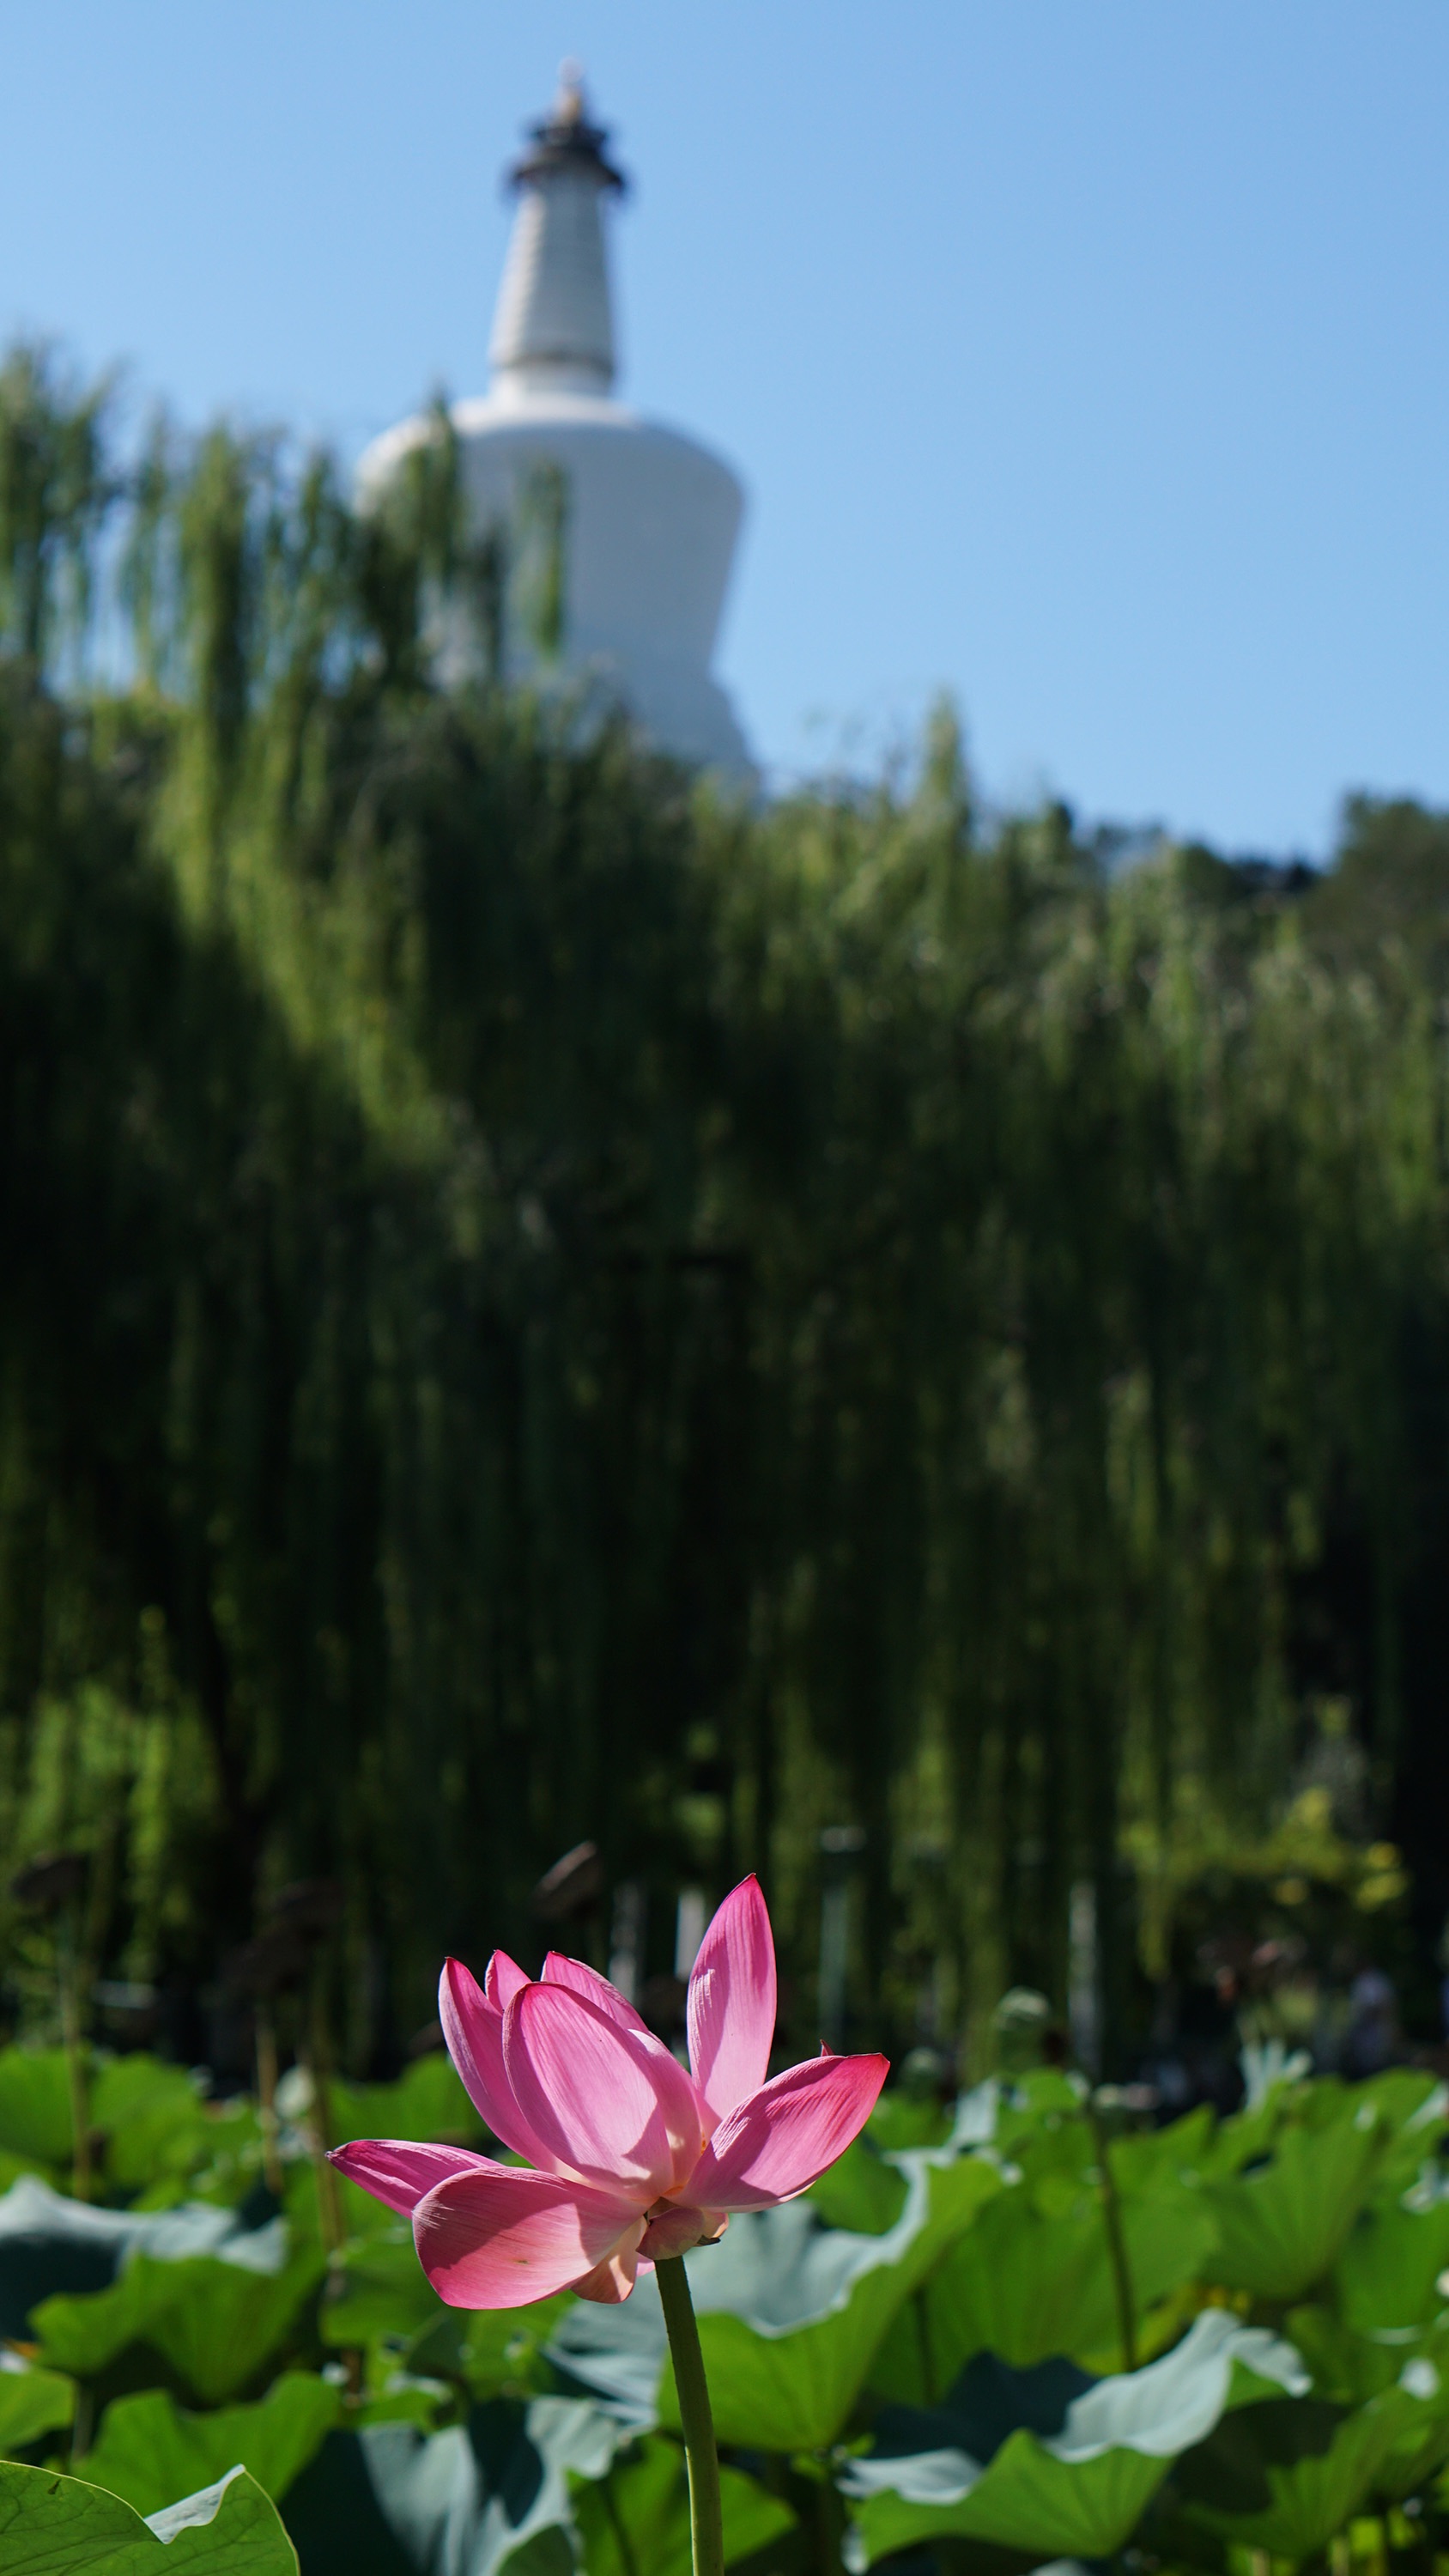
plant, flower, botany, flowering plant, land plant